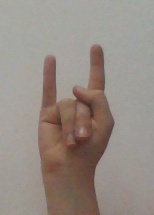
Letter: la